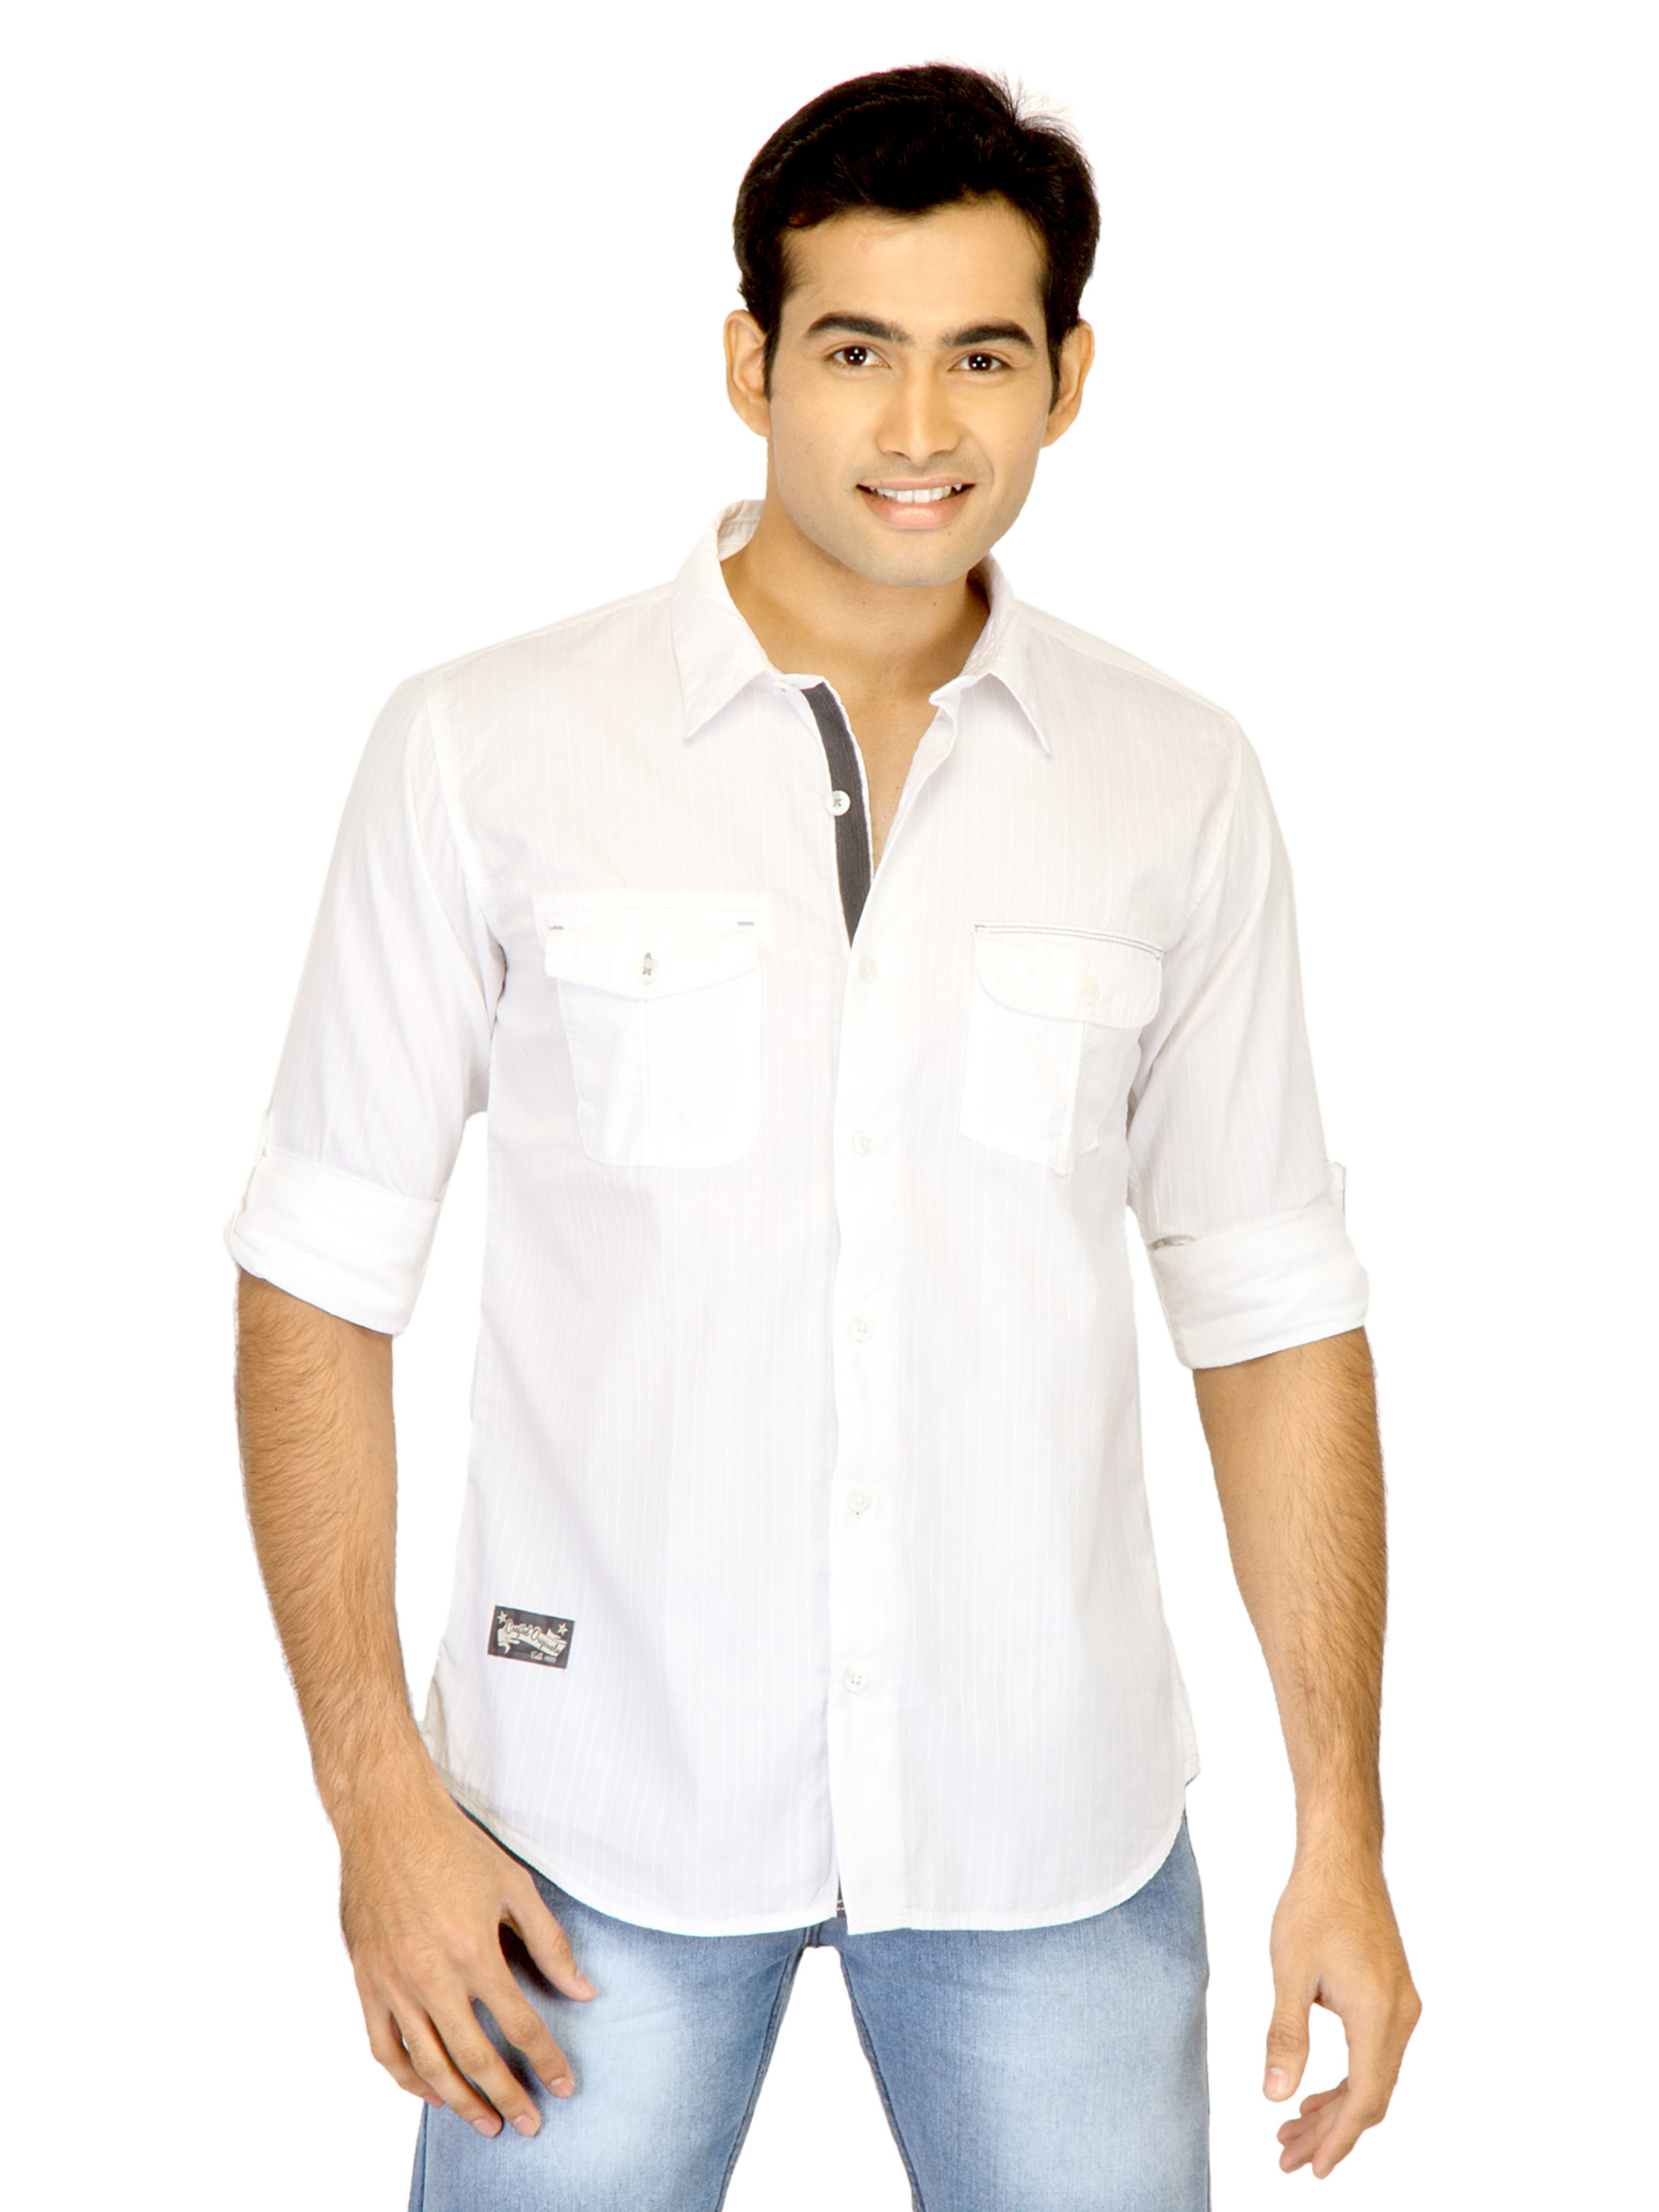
Basics Men White Slim Fit Striped Shirt
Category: Apparel / Topwear / Shirts
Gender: Men
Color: White
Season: Fall 2011
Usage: Casual